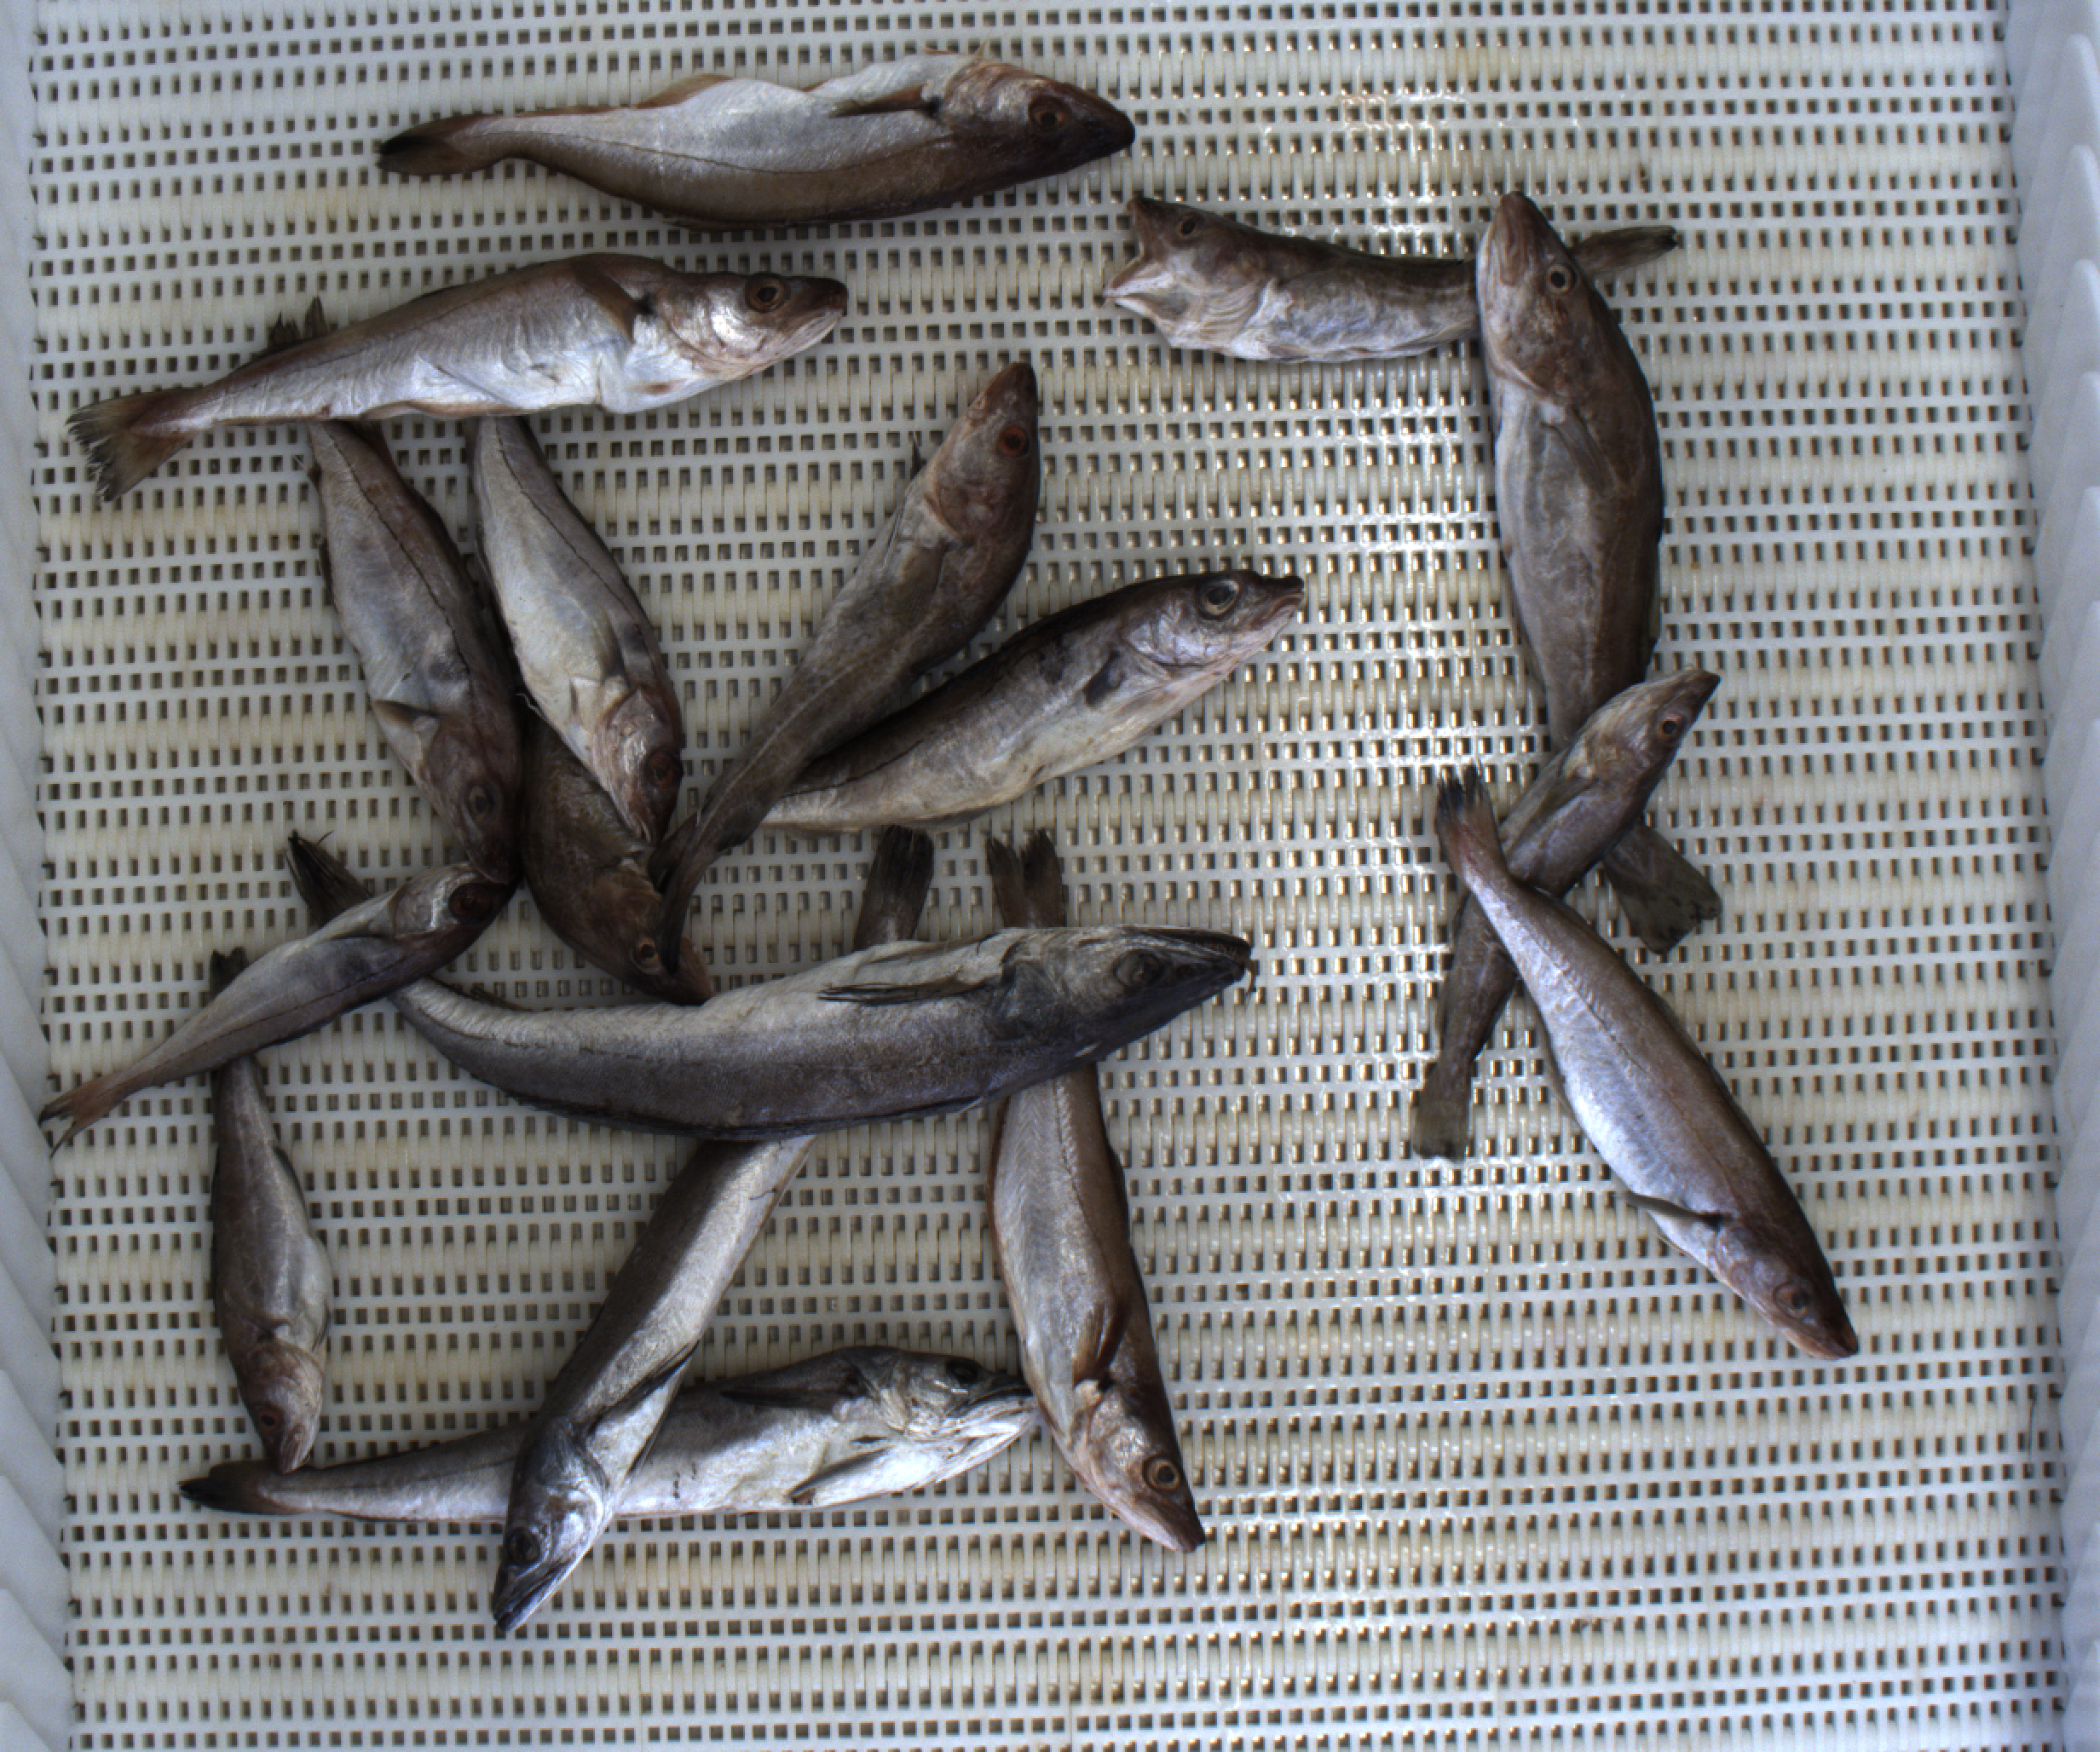
Total fish: 17
Cod: 6
Haddock: 4
Whiting: 4
Hake: 3
Horse mackerel: 0
Saithe: 0
Other: 0